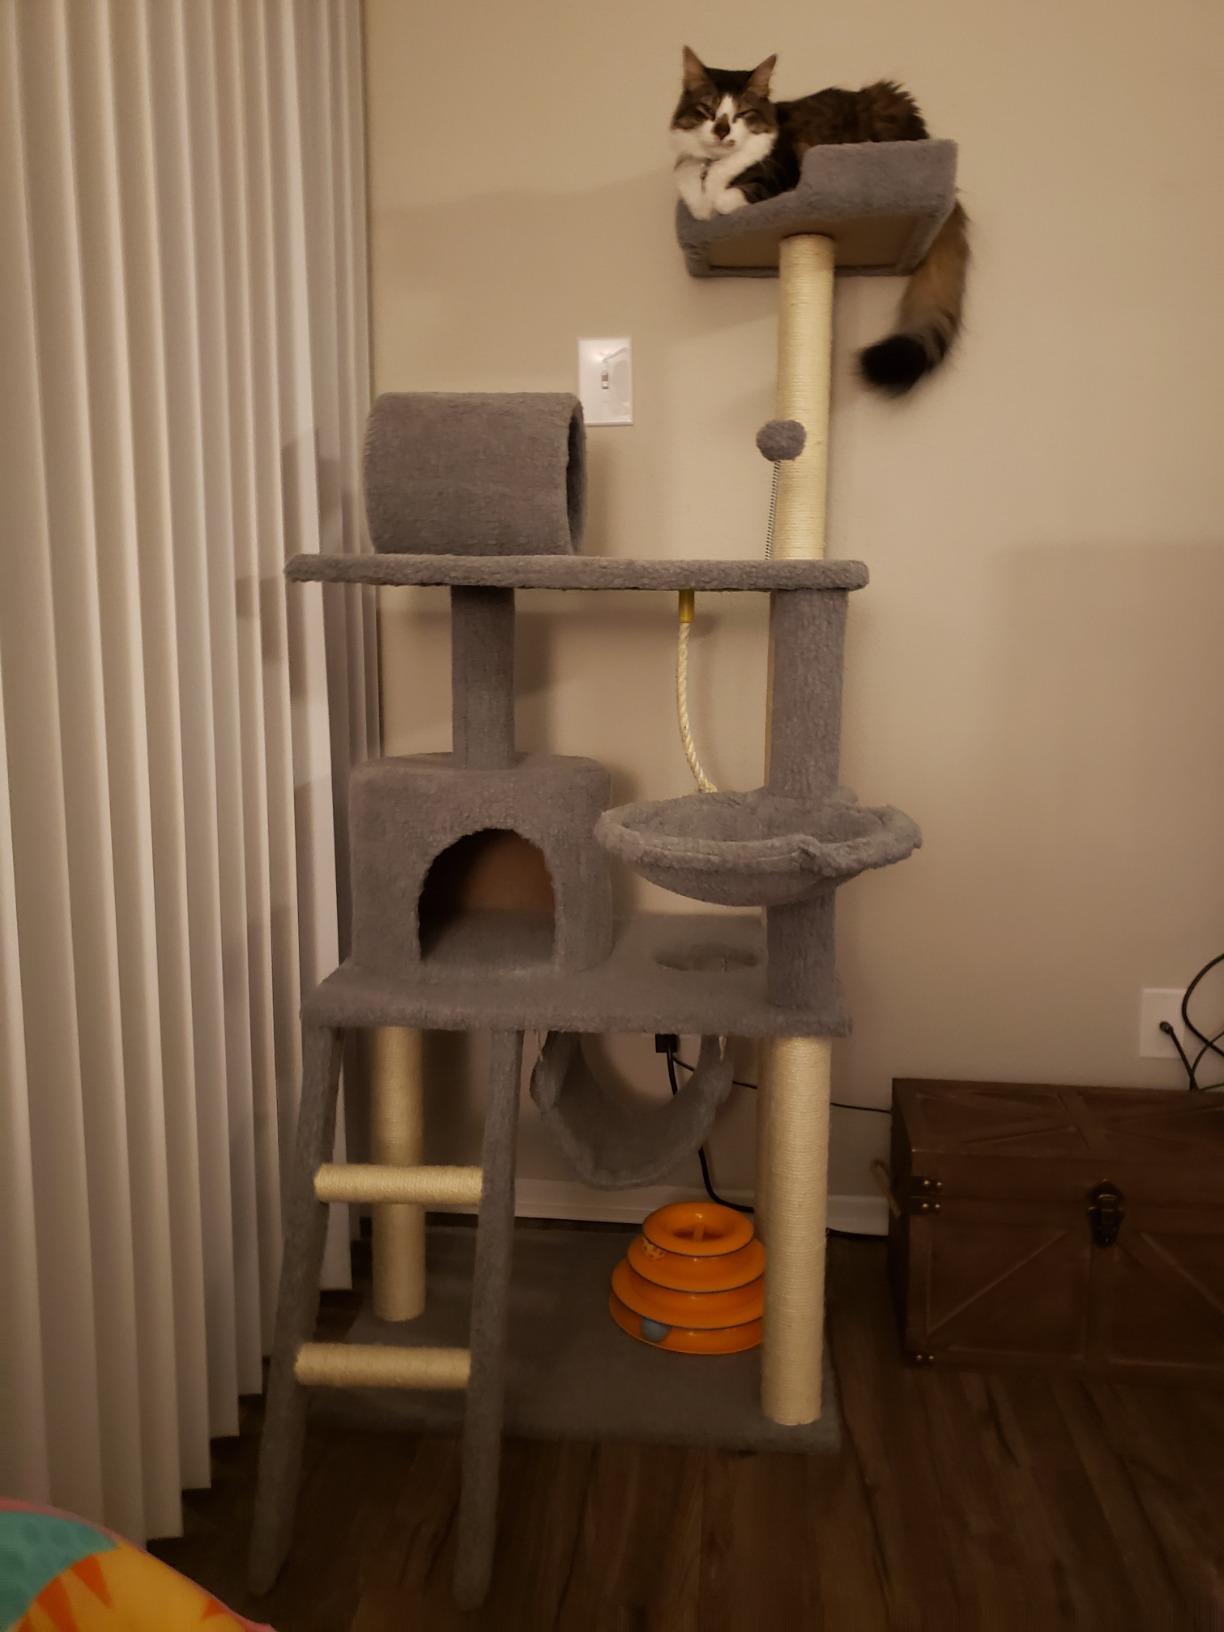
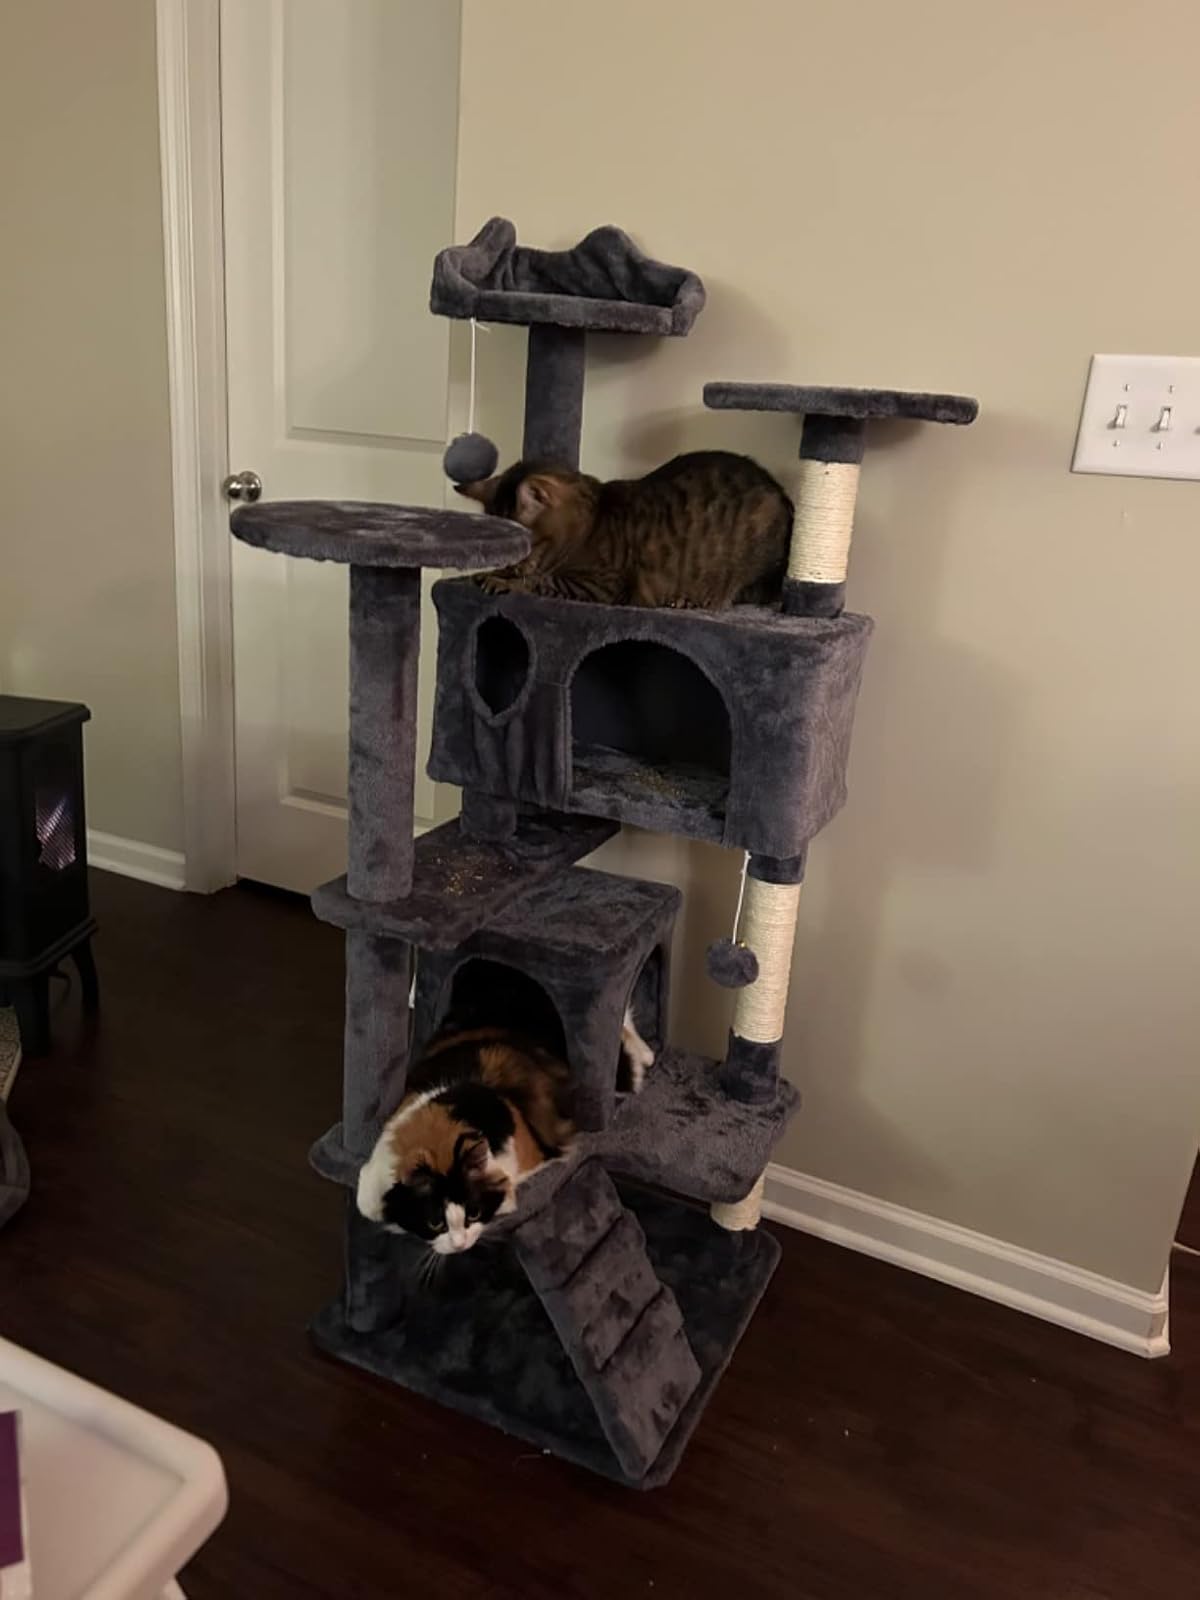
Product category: items_cat tree
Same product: no